Colorado Mounted Rangers

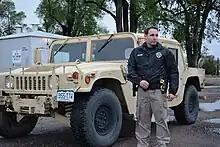
Colorado Mounted Ranger on duty

In 2017, pursuant recommendations by a special task force created by law to study the authority of Colorado Mounted Rangers, a new government entity was formed to expand role of Colorado Rangers as a governmental law enforcement agency. The Colorado Mounted Rangers ceased their operational law enforcement auxiliary functions on July 15, 2018. The Colorado Mounted Rangers continue to exist as a nonprofit 501(c)(3) organization that supports the Colorado Rangers with foundational level fundraising.